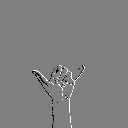
ASL letter: y